Roberto Benigni

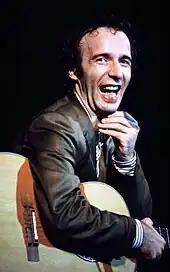
Benigni on stage, 1990

Benigni is an improvisatory poet ("poesia estemporanea" is a form of art popularly followed and practised in Tuscany), appreciated for his explanation and recitations of Dante's "Divine Comedy" ("Divina Commedia") from memory.